Non-cooperation movement (1971)

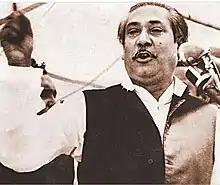
Sheikh Mujibur Rahman in the rally of Paltan

On this day, in the presence of Sheikh Mujibur Rahman at Paltan Maidan, under the banner of Student Struggle Council, Shajahan Siraj, the then General Secretary of Students' League announced the independence manifesto of Bangladesh. It declared East Pakistan to become an independent and sovereign state called Bangladesh as well as defining its goals. is It also declared Sheikh Mujibur Rahman as the Commander-in-Chief of sovereign Bangladesh.